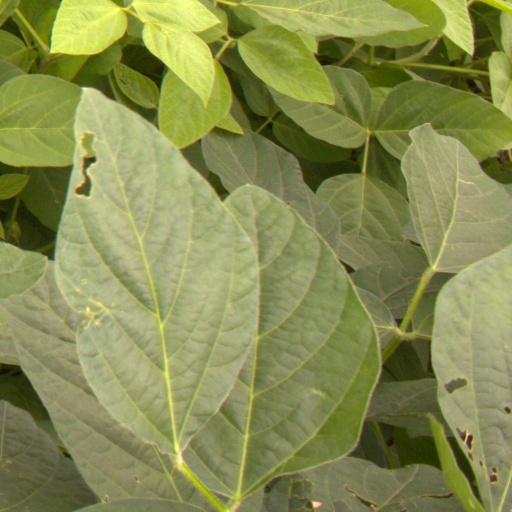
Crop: soybean